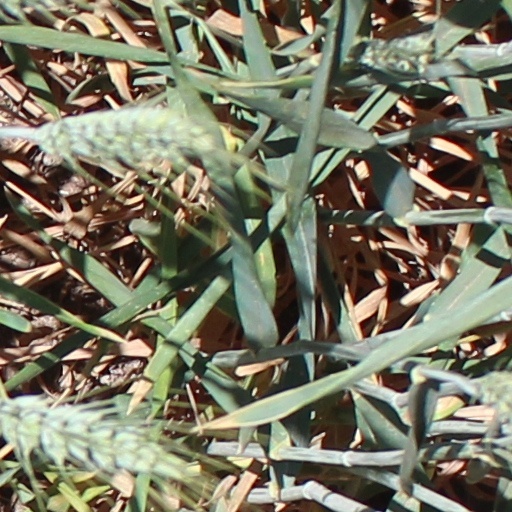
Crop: wheat